Trendyol

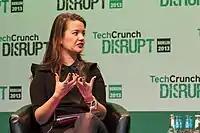
Trendyol was co-founded by Demet Mutlu (pictured in 2013) in 2010.

Trendyol was co-founded by Demet Mutlu, Evren Üçok, and Begüm Tekin, in 2010. Üçok is the Chairperson, Erdem Inan is the CEO, and Çağlayan Çetin is the President.